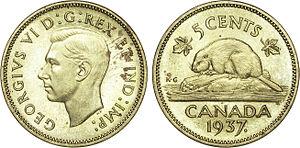
Métal
Le Canada est un pays situé dans la partie septentrionale de l'Amérique du Nord. Monarchie constitutionnelle à régime parlementaire constituée en fédération, composée de dix provinces et trois territoires, le pays est encadré par l'océan Atlantique à l'est, l'océan Arctique au nord et l'océan Pacifique à l'ouest. Le Canada comprend deux frontières terrestres avec les États-Unis, l'une au sud et l'autre au nord-ouest avec l'Alaska, ainsi qu'une frontière maritime avec la France, par le biais de l'archipel de Saint-Pierre-et-Miquelon, et le Danemark, par le biais du Groenland. Le territoire terrestre canadien s'étend sur 10 millions de kilomètres carrés, ce qui en fait le deuxième pays du monde pour la superficie après la Russie. En 2019, il compte plus de 37 millions d'habitants et est ainsi le 37ᵉ pays du monde en ce qui concerne la population. Le territoire contient plus de 31 700 lacs, ce qui fait du Canada l'un des pays possédant les plus grandes réserves d'eau douce du globe. Les langues officielles au niveau fédéral sont l'anglais et le français. La capitale fédérale est Ottawa et la monnaie, le dollar canadien.
Le castor du Canada est un grand rongeur qui vit près des cours d'eau, des lacs et des étangs de l'Amérique du Nord, jusqu'au nord du Mexique. C'est l'une des deux espèces vivantes du genre Castor.
La culture du Canada, pays d'Amérique du Nord, désigne d'abord les pratiques culturelles observables de ses habitants. On dit parfois que la culture du Canada repose seulement sur son effort soutenu pour se différencier de son voisin du sud, les États-Unis. Toutefois, d'autres affirment que si les deux pays ont en commun certains aspects d'un héritage culturel commun, il existe aussi une culture canadienne séparée et identifiable. Ils citent notamment ce qu'ils perçoivent comme une plus grande intégration de la culture amérindienne ; la rétention de traditions venant des premiers colons français et anglais et une infusion significative d'immigrants celtiques dans les phases plus tardives de l'histoire du pays. Depuis les années 1970, le Gouvernement du Canada poursuit une politique officielle de multiculturalisme afin de donner place aux immigrants plus récents provenant de pays outre la France et les îles Britanniques